Motor oil

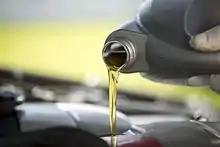
Pouring fresh motor oil into an engine

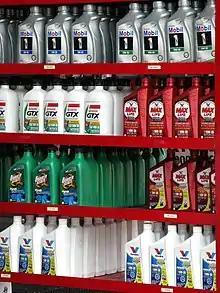
Quart containers of branded bottled motor oil at a store

Motor oil, engine oil, or engine lubricant is any one of various substances used for the lubrication of internal combustion engines. They typically consist of base oils enhanced with various additives, particularly antiwear additives, detergents, dispersants, and, for multi-grade oils, viscosity index improvers. The main function of motor oil is to reduce friction and wear on moving parts and to clean the engine from sludge (one of the functions of dispersants) and varnish (detergents). It also neutralizes acids that originate from fuel and from oxidation of the lubricant (detergents), improves the sealing of piston rings, and cools the engine by carrying heat away from moving parts.